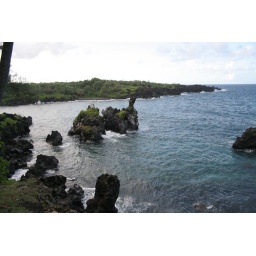
Black sand beach near Hana.2JPG